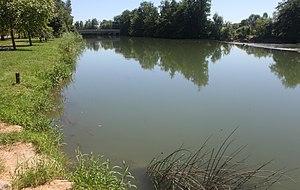
L'Ognon à Bresilley (Haute-Saône).
Bresilley est une commune française, située dans le département de la Haute-Saône en région Bourgogne-Franche-Comté.